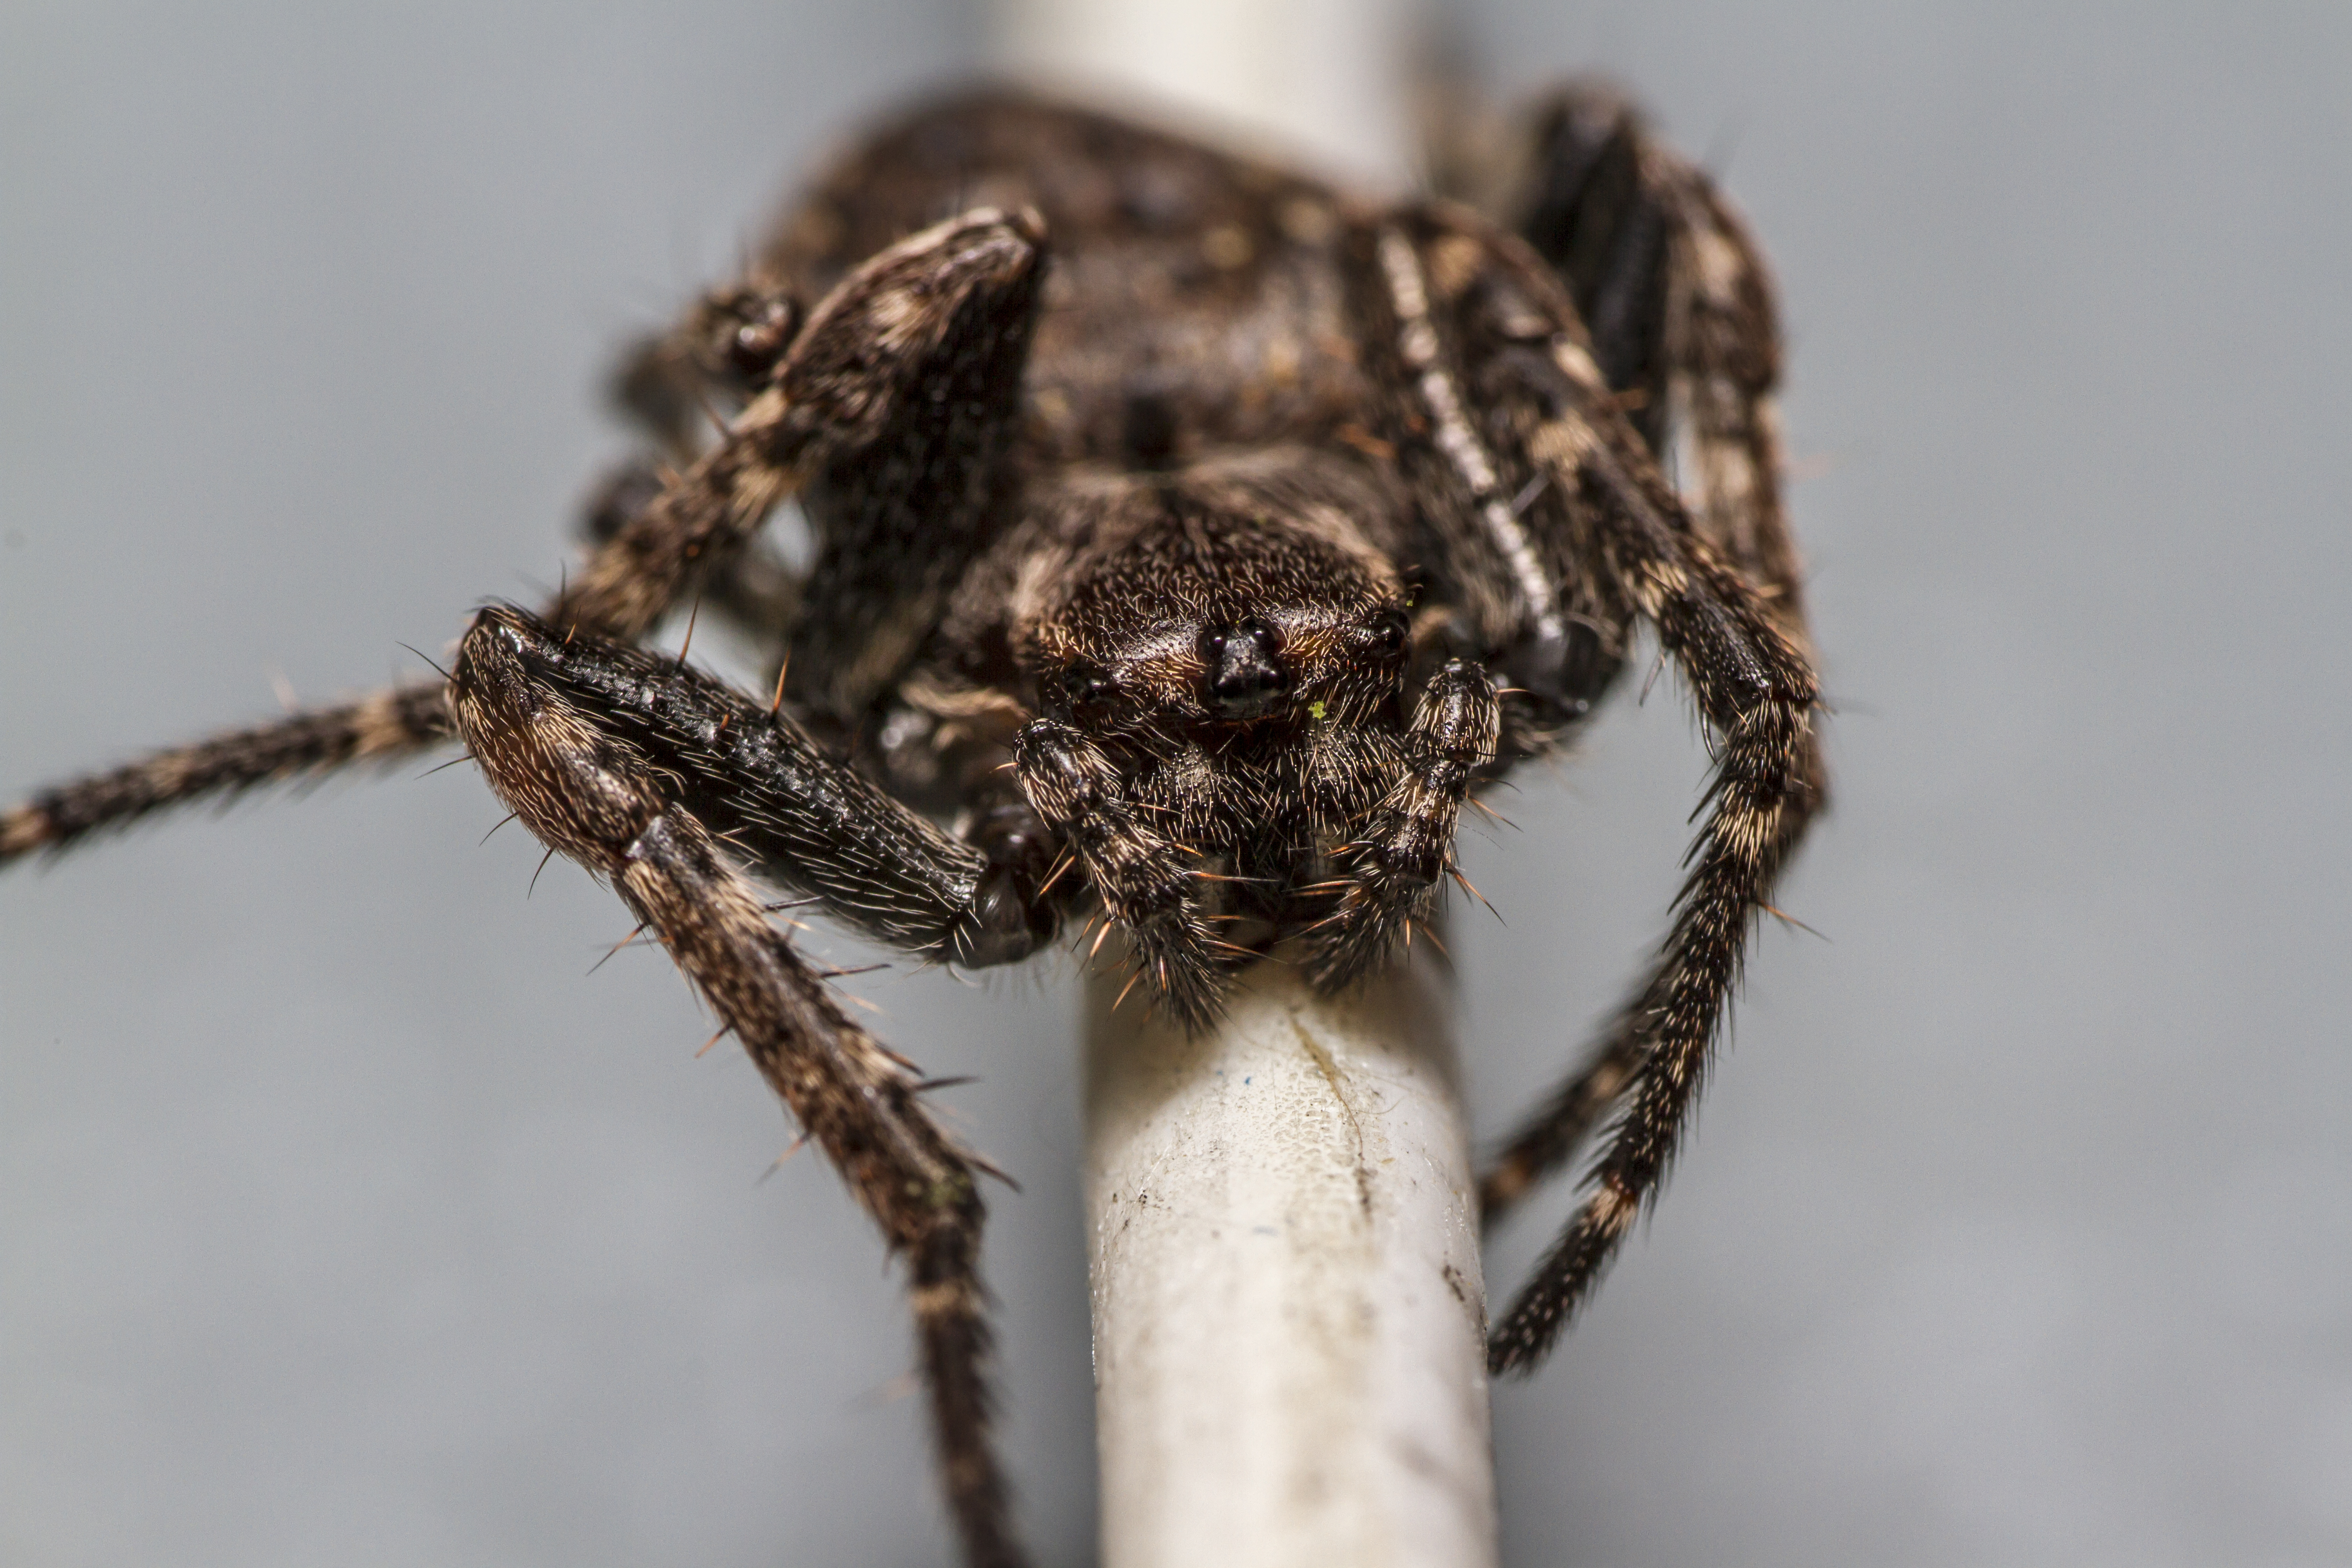
photography, portrait, macro, garden, fauna, invertebrate, close up, spider, outdoors, uk, nightphotography, eyes, canon7d, arachnid, dof, arthropoda, afterdark, tarantula, nikkvalentine, peterborough, macro photography, arthropod, nucteneaumbratica, walnutorbweaver, european garden spider, wolf spider, araneus, orb weaver spider